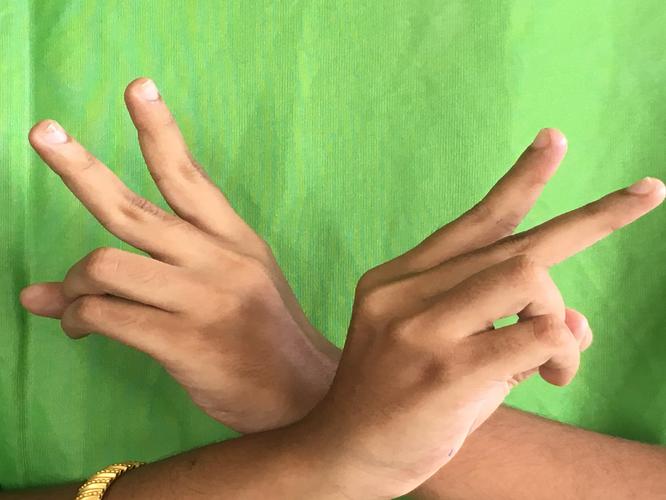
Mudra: Kartariswastika
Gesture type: double_hand